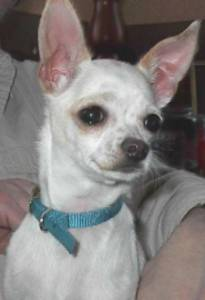
Breed: chihuahua